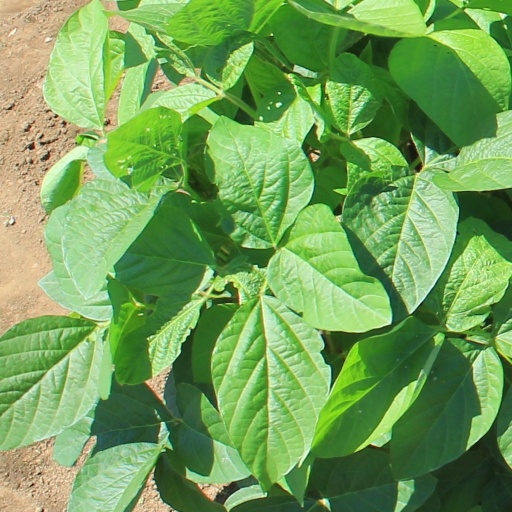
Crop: soybean